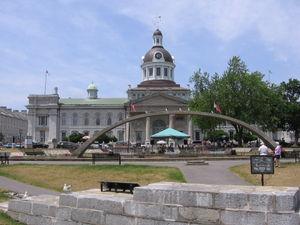
L’Est de l'Ontario est une région de la province canadienne de l'Ontario. Elle s'étend d'Ottawa au fleuve Saint-Laurent. En 2014, la population s'élevait à 1 647 000 habitants dont 41,3 % Franco-Ontariens.
Kingston est une municipalité du Canada, située en Ontario. Au recensement de 2011, la région métropolitaine comptait 159 561 habitants.